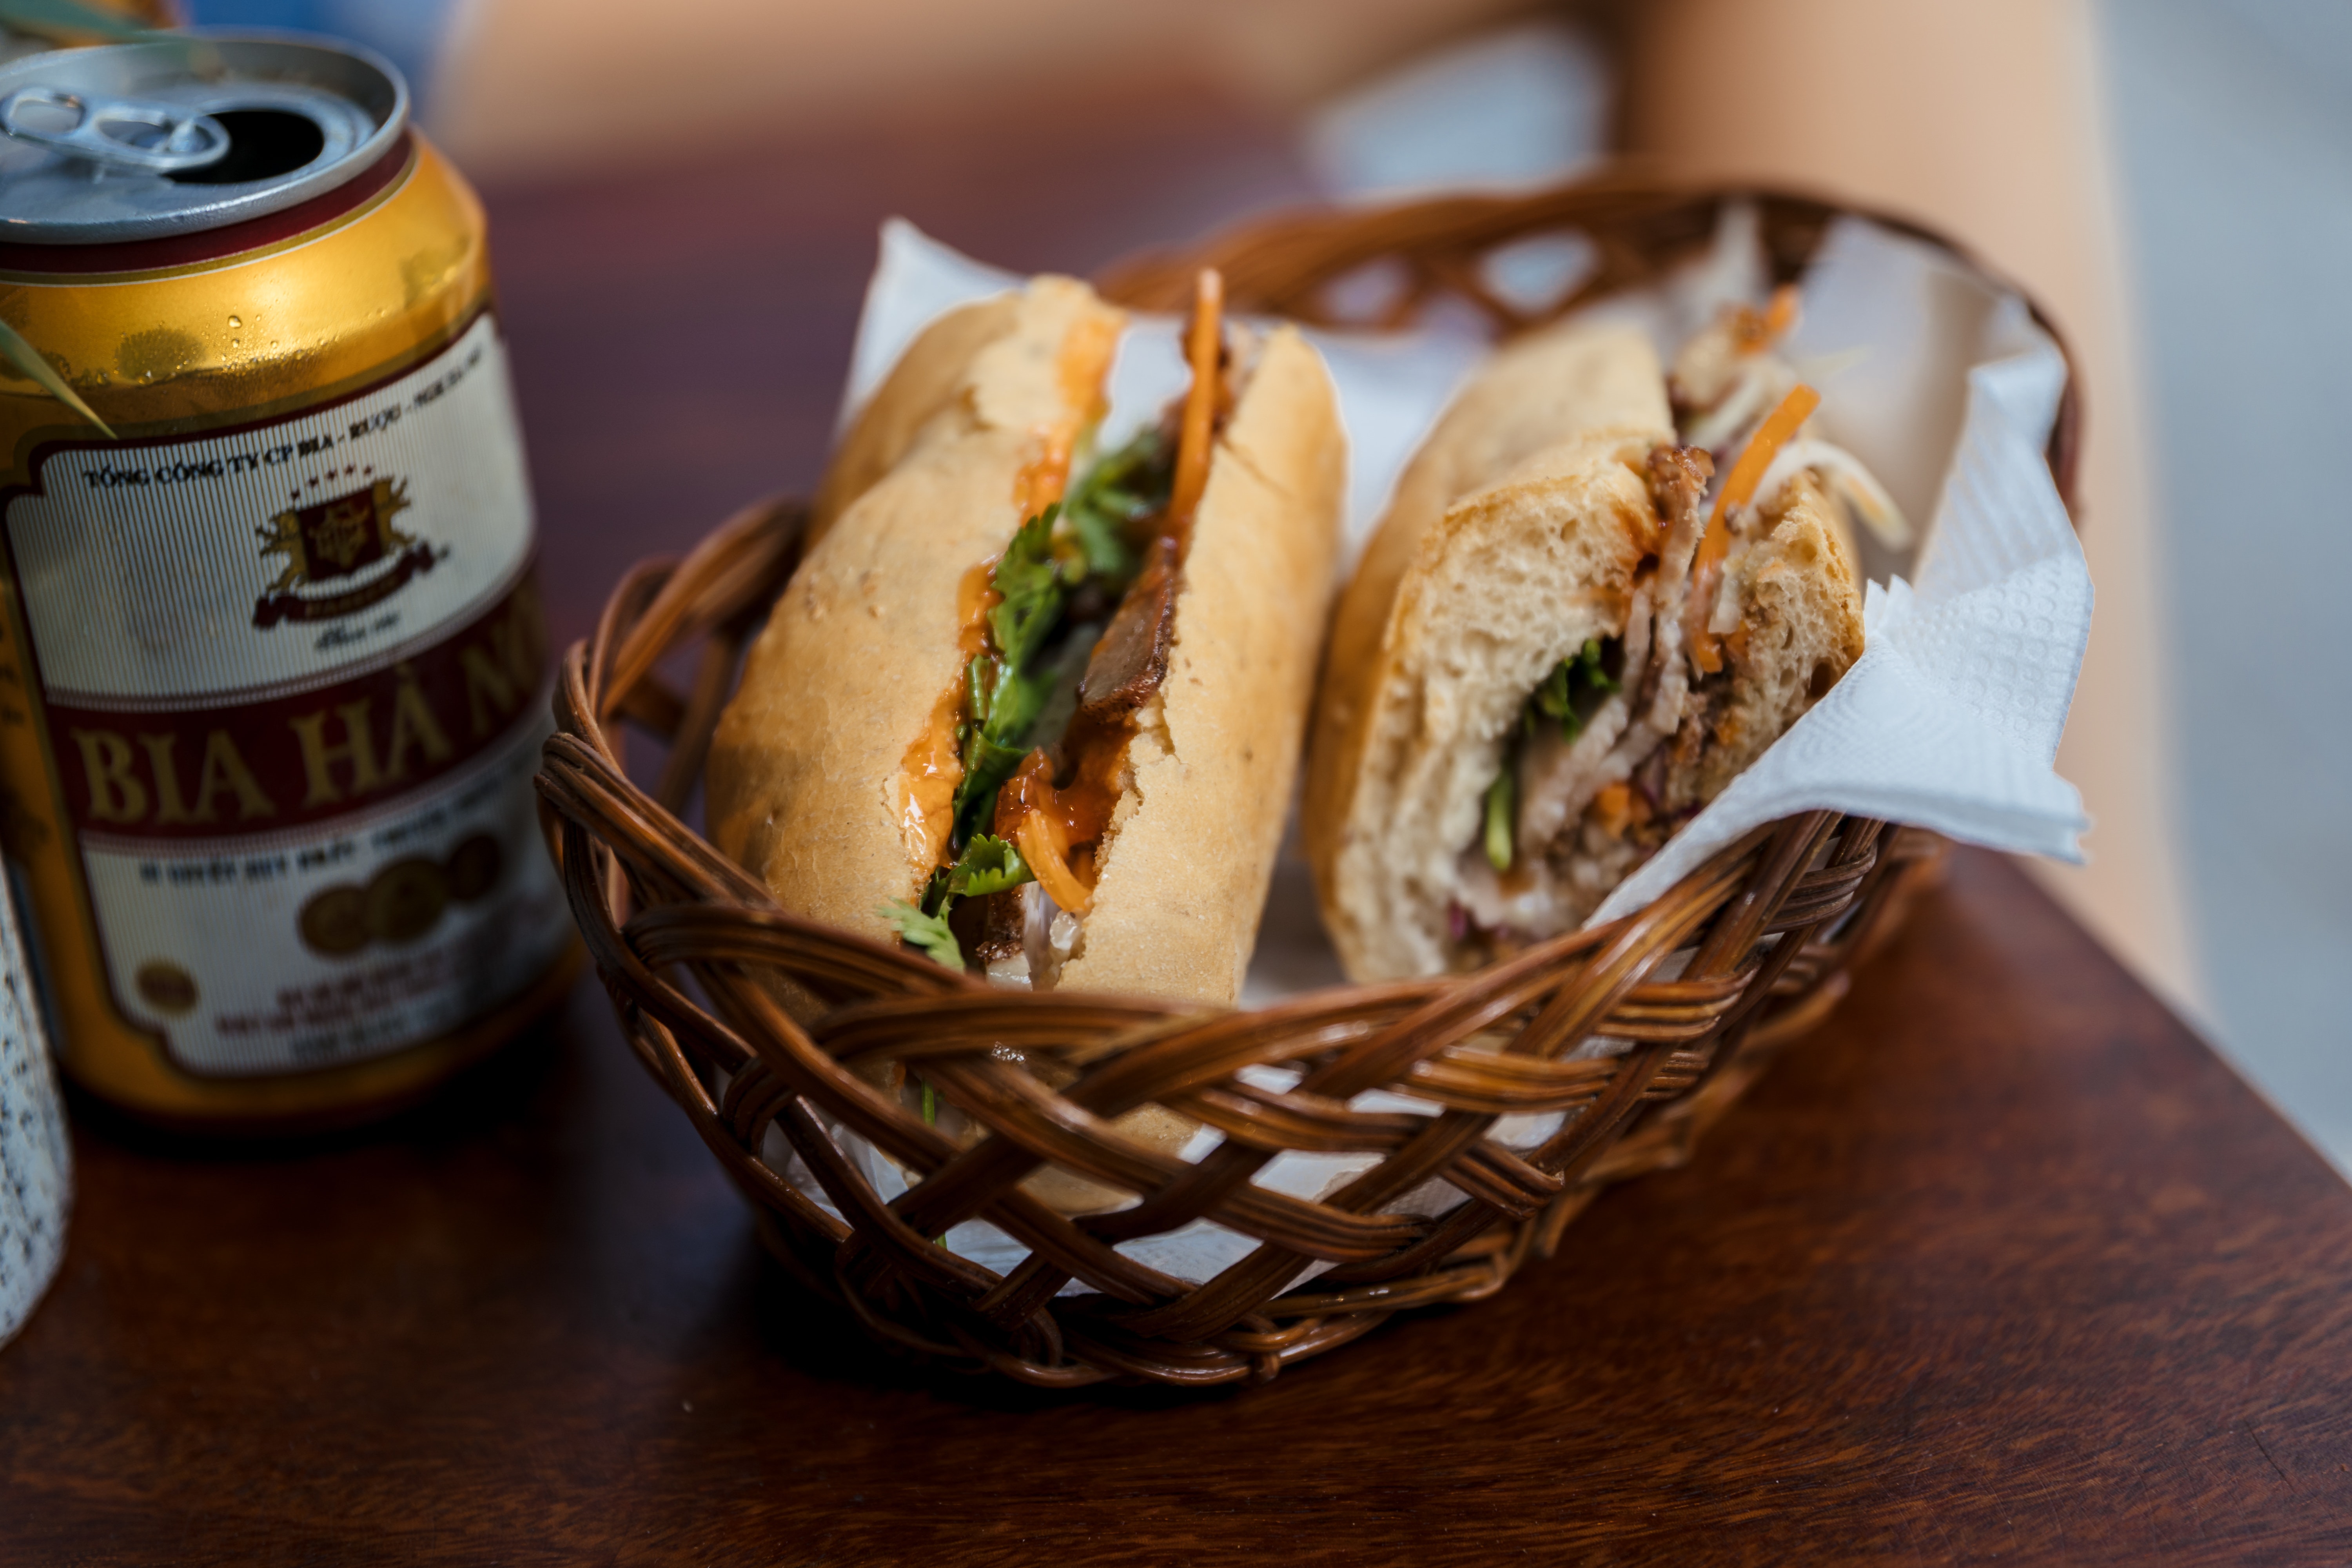
food, dish, sandwich, finger food, appetizer, fast food, vegetarian food, cuisine, banh mi, recipe, american food, breakfast